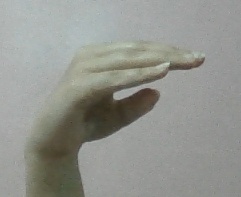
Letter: jeem